Rolls-Royce Limited

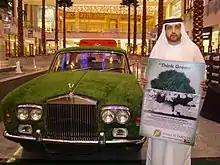
A 1974 Rolls Royce from the Suhail Al Zarooni Car Collection, customized for the vital cause of Think Green Awareness

The amalgamations and disappearances of the 1950s and 1960s left a small number of major airframe manufacturers based in only a few countries. The competition for the very large contracts to supply their engines grew intense. Expensive research and development became vital. Real profits came from the maintenance contracts which might peak a whole human generation later. By the 1980s it was said that each generation of aero engines cost around 10 times that of its parent.